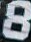
Number: 8